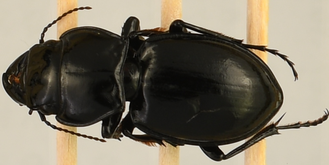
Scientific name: Pasimachus californicus
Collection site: Konza Prairie Biological Station NEON (KONZ), plot KONZ_002